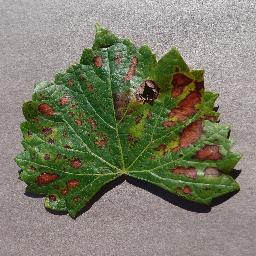
Label: Grape___Esca_(Black_Measles)